Victoire Rasoamanarivo

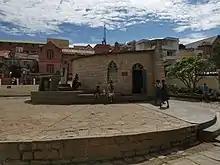
Chapel

Preliminary local investigations began on 8 June 1935. The cause for beatification started on 19 February 1956, which allowed for her to be made a Servant of God. Pope John Paul II declared her to have lived a life of heroic virtue and proclaimed her to be Venerable. He also approved a miracle attributed to her intercession on 9 May 1985, paving the way for her to be beatified on 30 April 1989.